Timecode (2000 film)

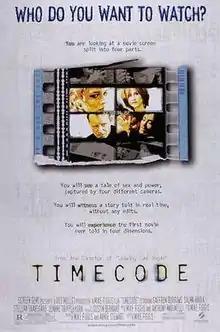
Theatrical release poster

Timecode is a 2000 American experimental film written and directed by Mike Figgis and featuring a large ensemble cast, including Salma Hayek, Stellan Skarsgård, Jeanne Tripplehorn, Suzy Nakamura, Kyle MacLachlan, Saffron Burrows, Holly Hunter, Julian Sands, Xander Berkeley, Leslie Mann and Mía Maestro.